1860 (film)

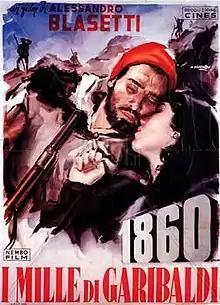

1860 is a 1934 Italian historical film directed by Alessandro Blasetti, starring Giuseppe Gulino, Aida Bellia and Gianfranco Giachetti.